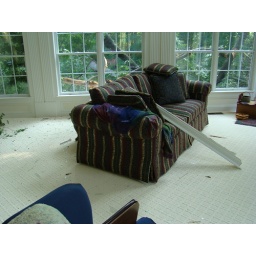
That's a window ledge on the couch surrounded by glass